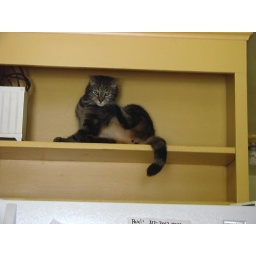
Ozymandius is a real classy cat! He will only knap on the top shelf of the cabinet above the fridge.